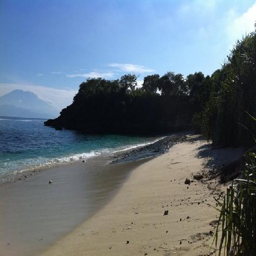
a short walk from the property